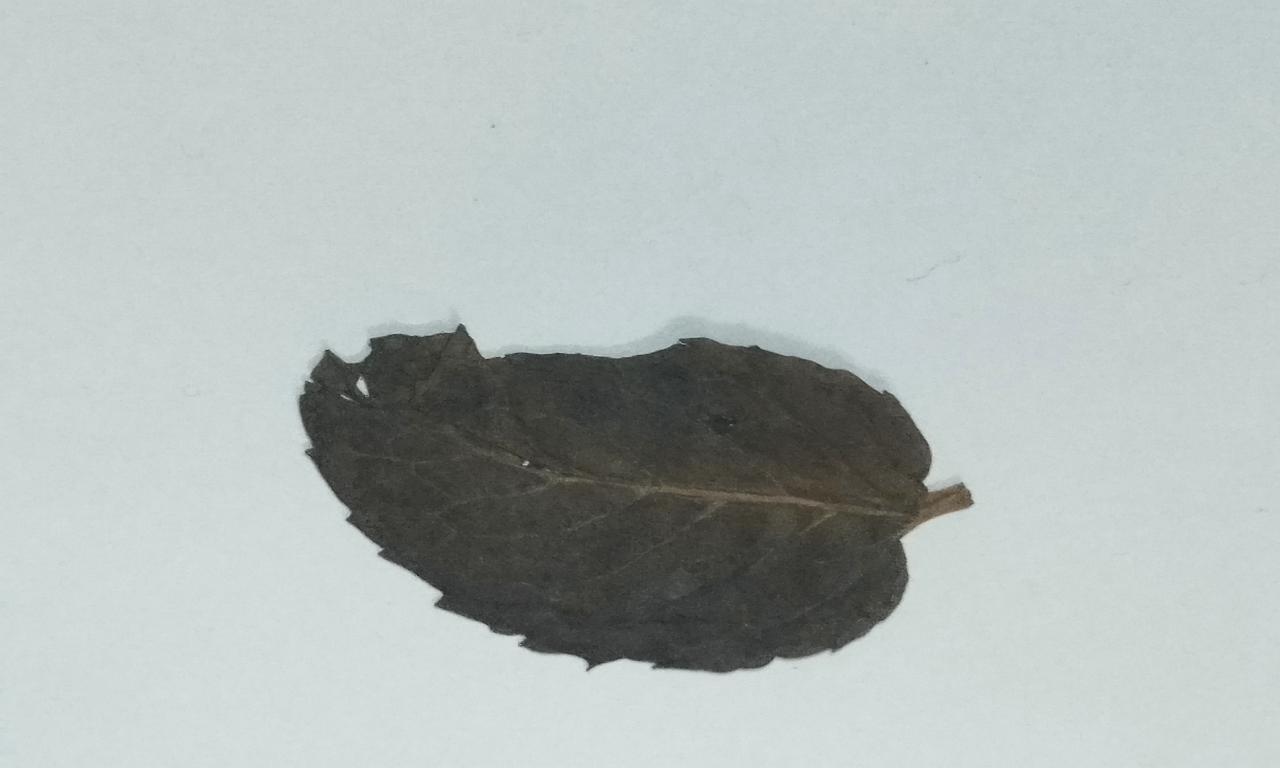
Label: Dried